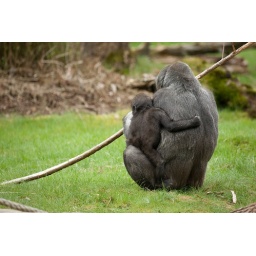
Gorilla: Mintha &amp;amp; Mfugaji, the best seat in the house (to watch &amp;amp; learn)